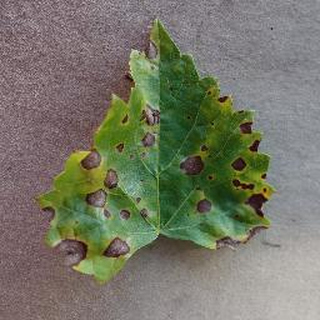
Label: grape_black_rot